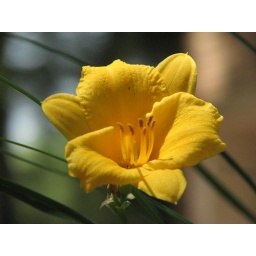
This is one bloom in a pot on my table outside